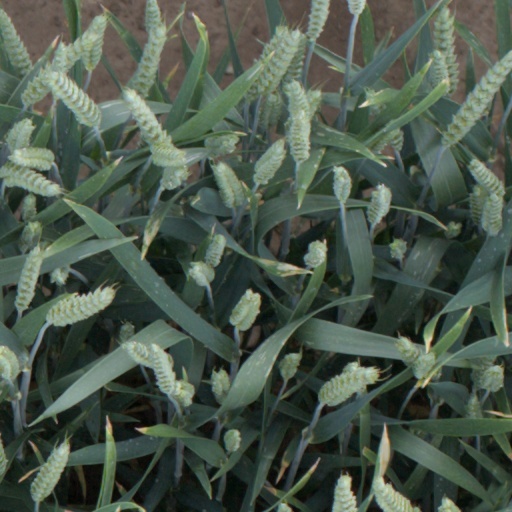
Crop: wheat